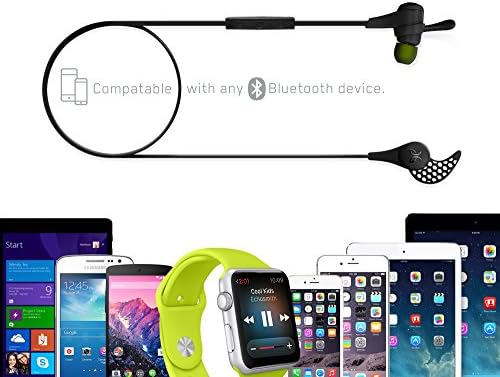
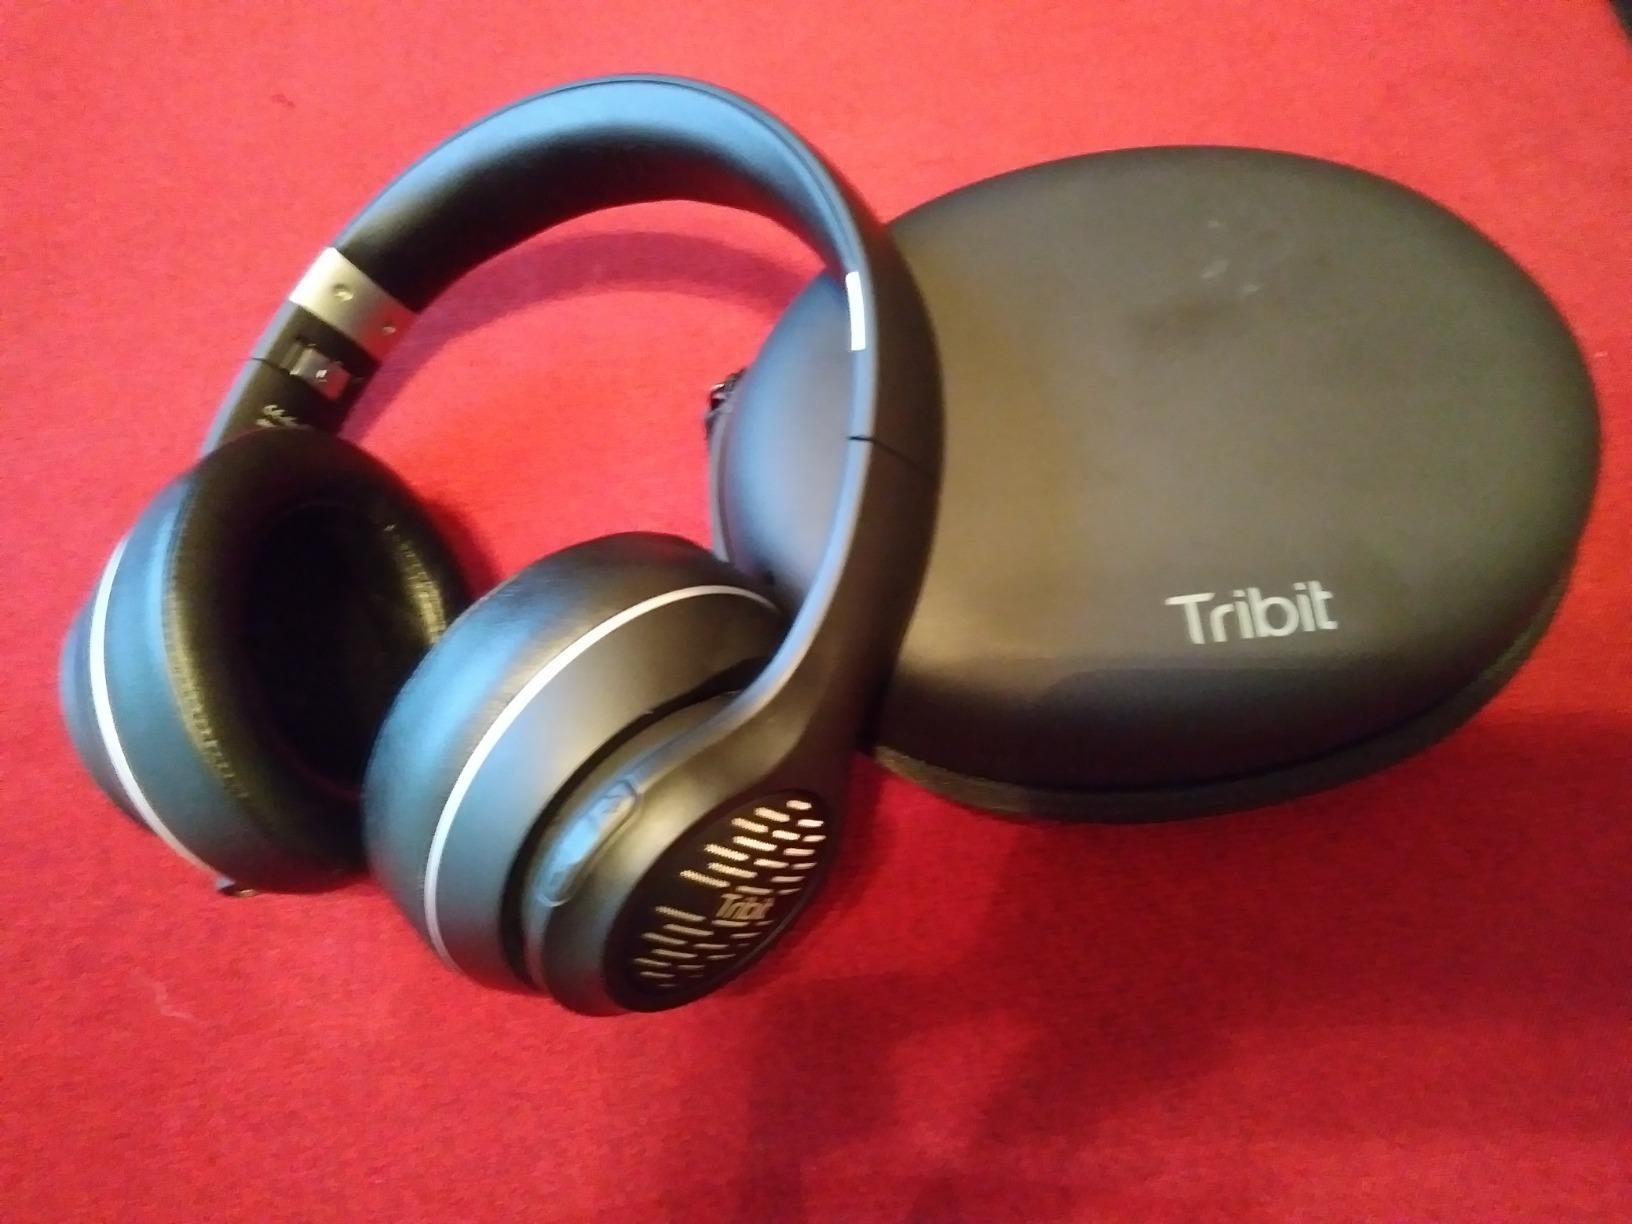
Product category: headphones
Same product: no